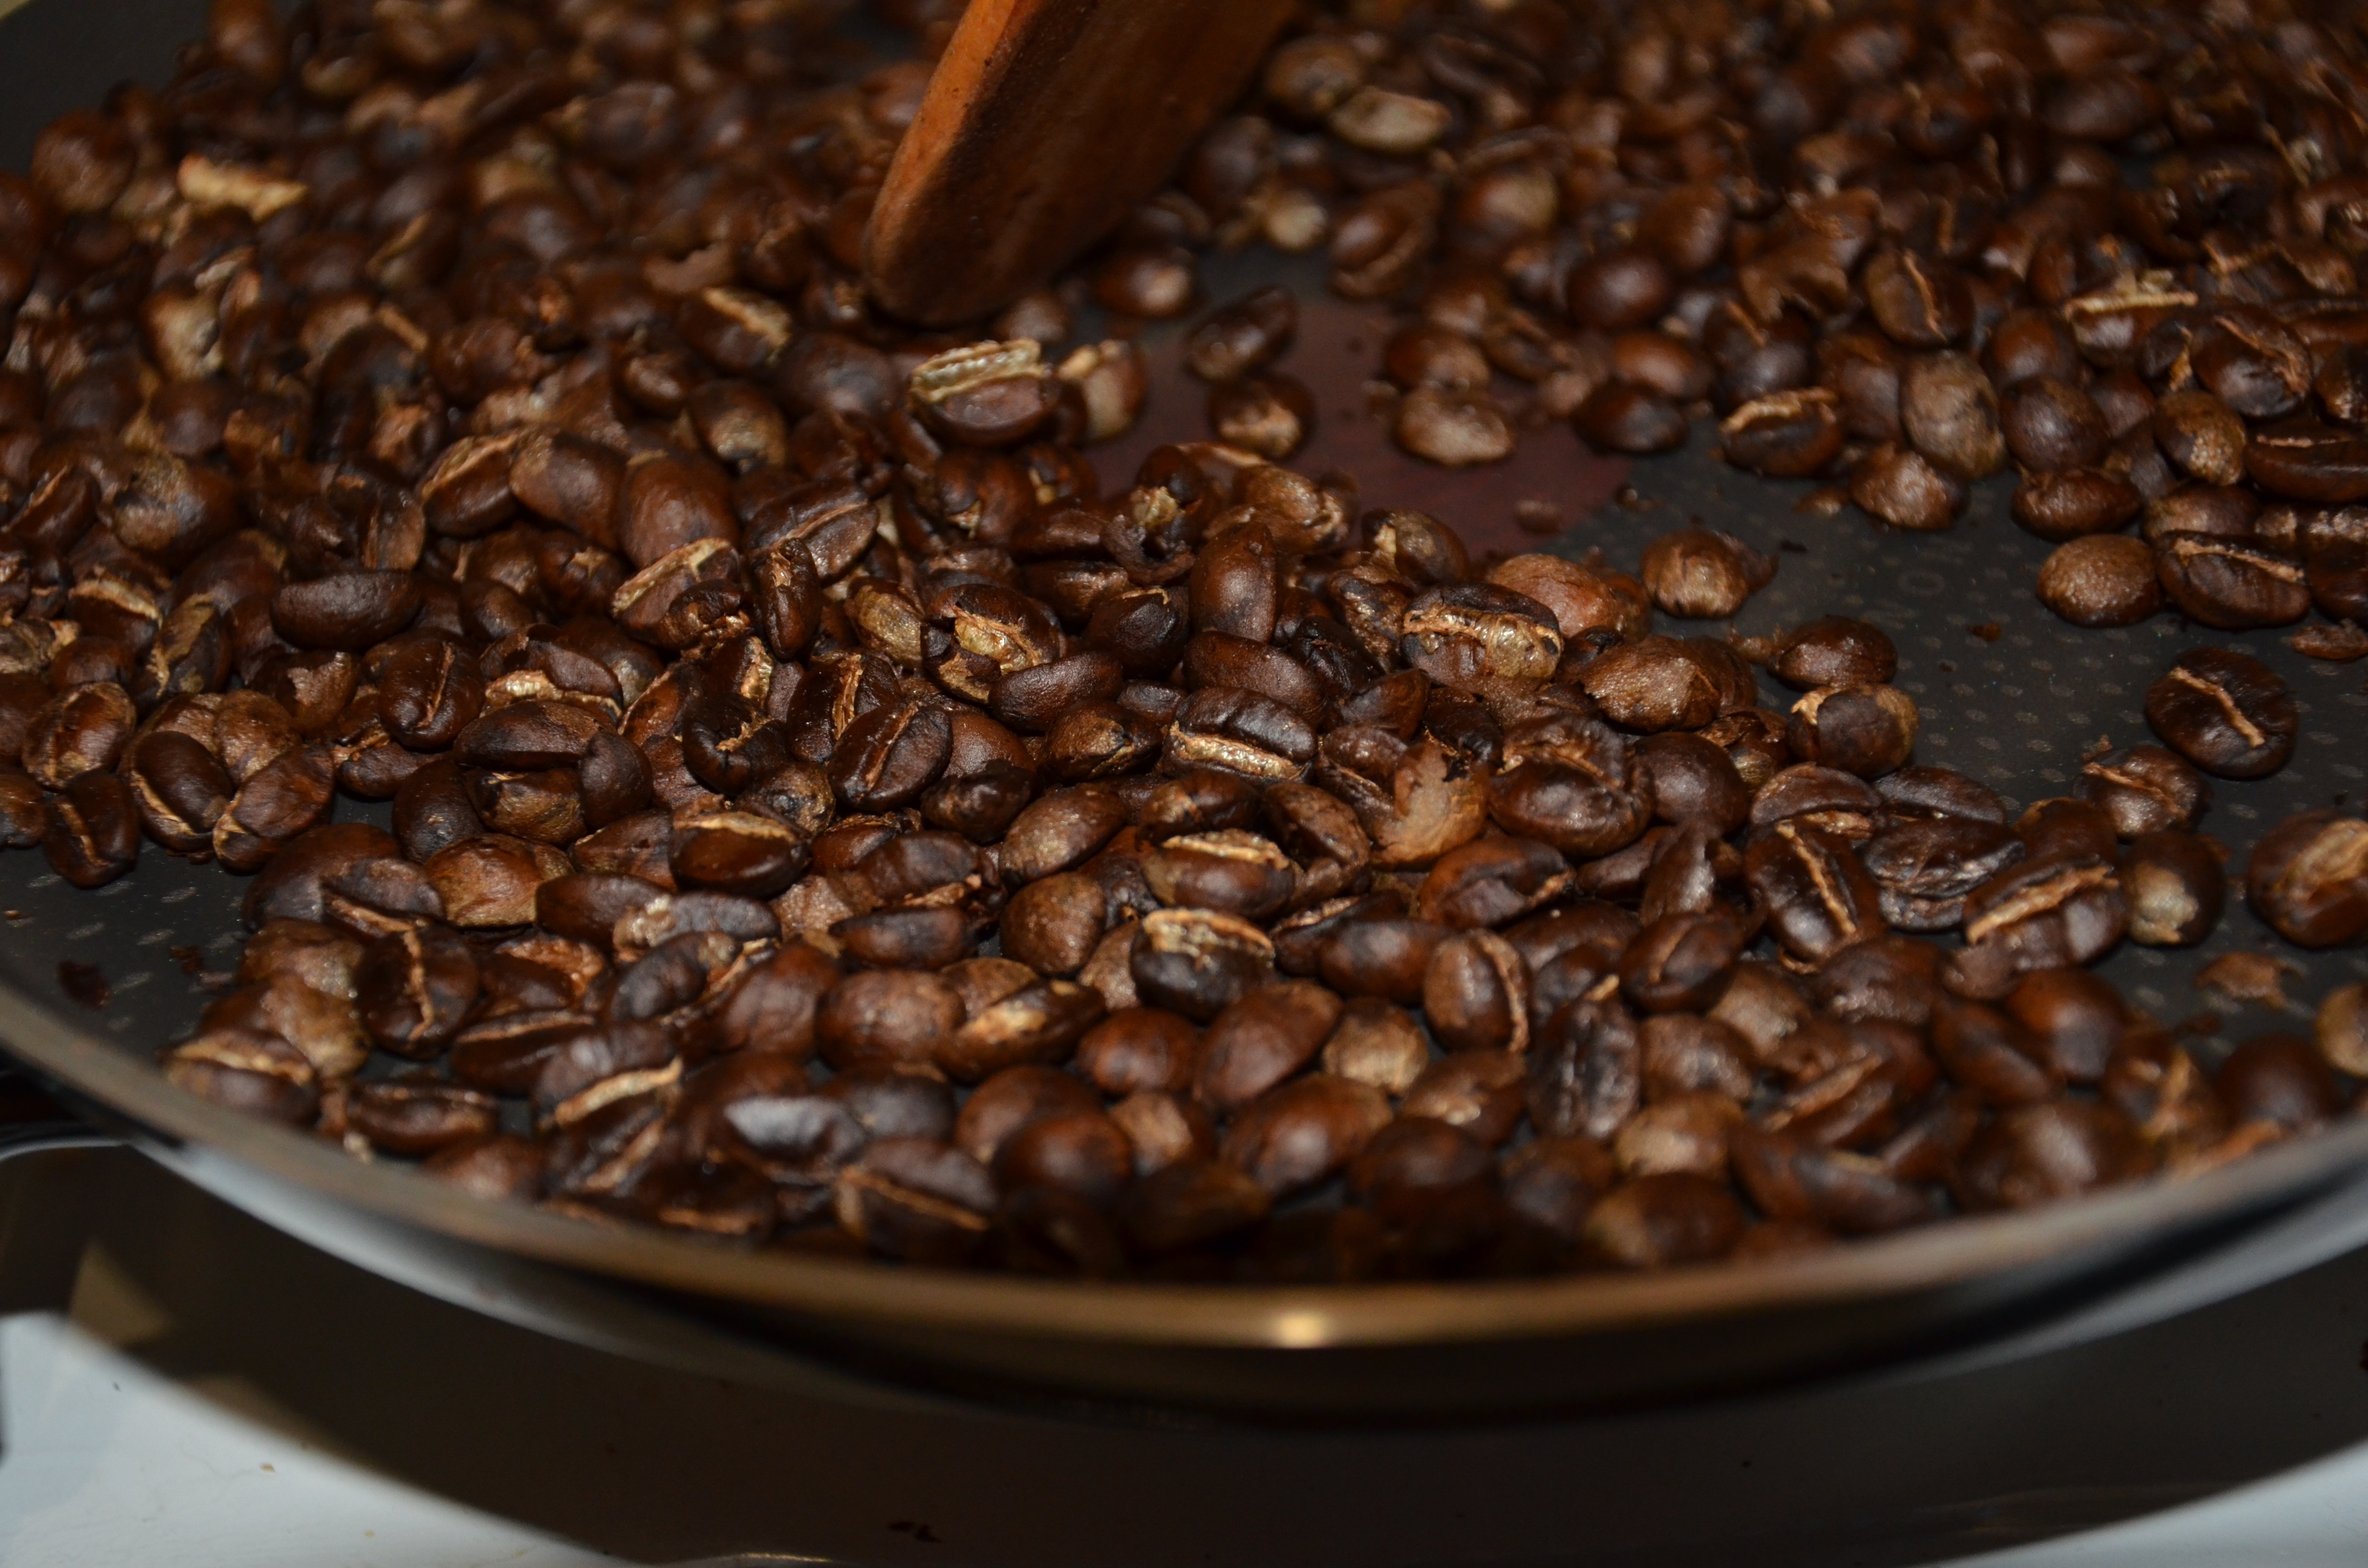
coffee, dish, food, produce, drink, caffeine, coffee beans, roasted coffee